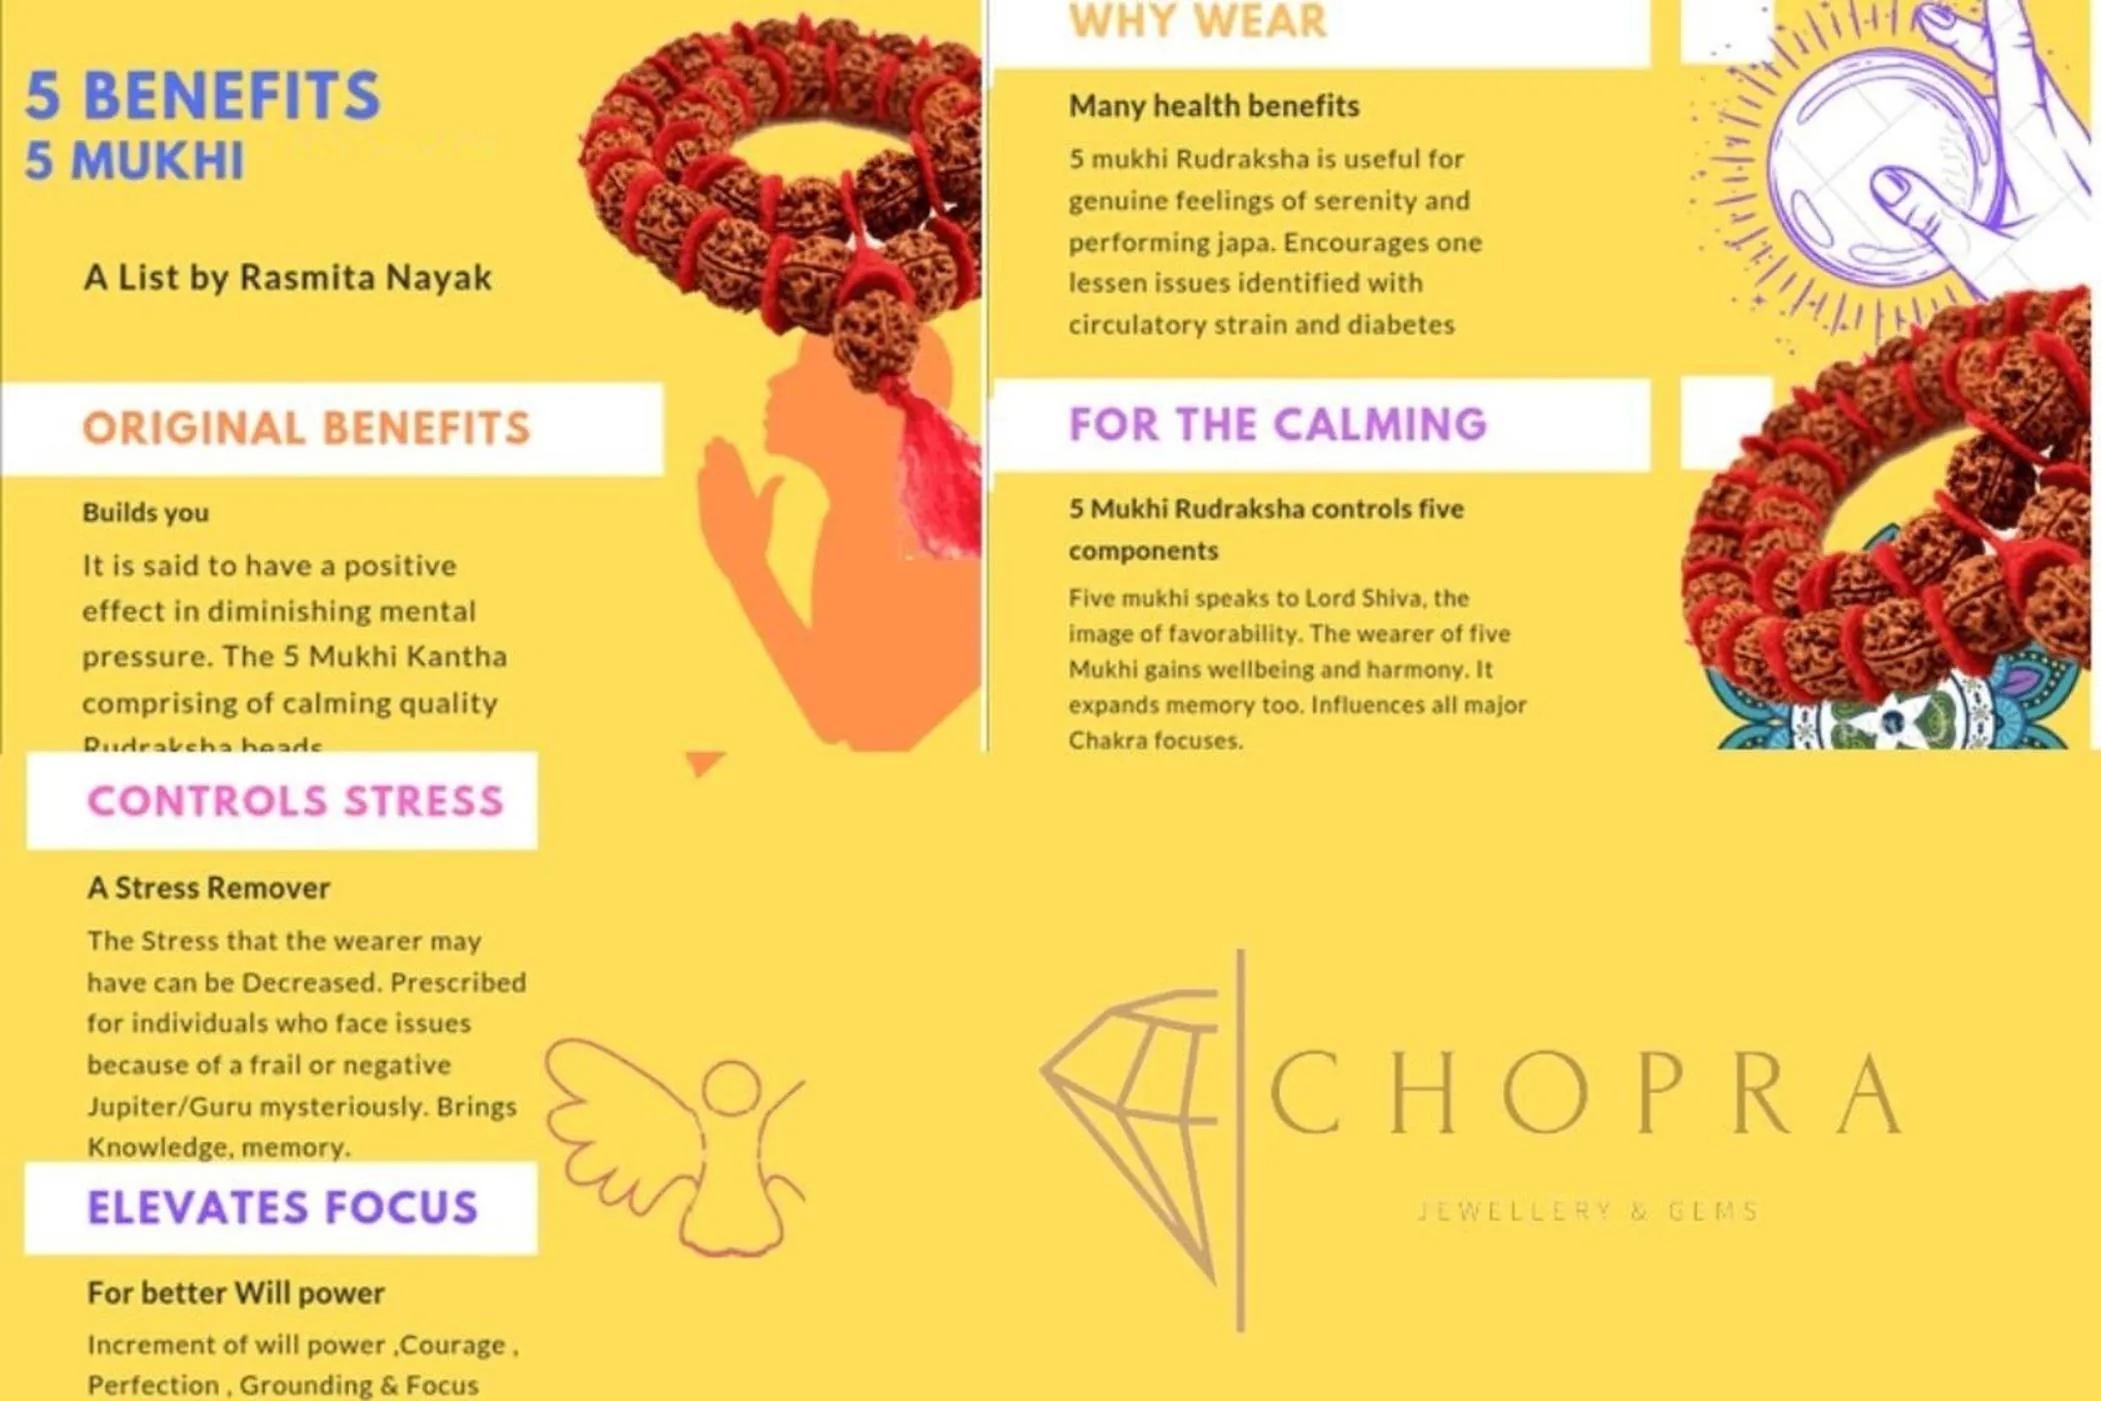
Chopra Gems Wood Original Panchmukhi Rudraksha Japa Puja Mala Brown
Type: Necklaces & Pendants
Brand: Chopra Gems & Jewellery
Price: Rs. 499
Chopra Gems
Features: Original panchmukhi rudraksha japa puja mala,Color - brown,Collection - ethnic
Included: Original Panchmukhi Rudraksha Japa Puja Mala